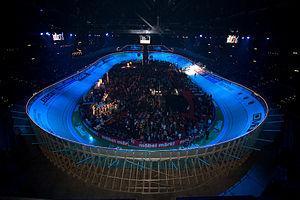
Les Six Jours de Zurich sont une course cycliste de six jours disputée au Hallenstadion de Zurich en Suisse.